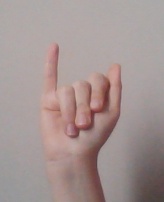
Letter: meem